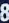
Number: 8